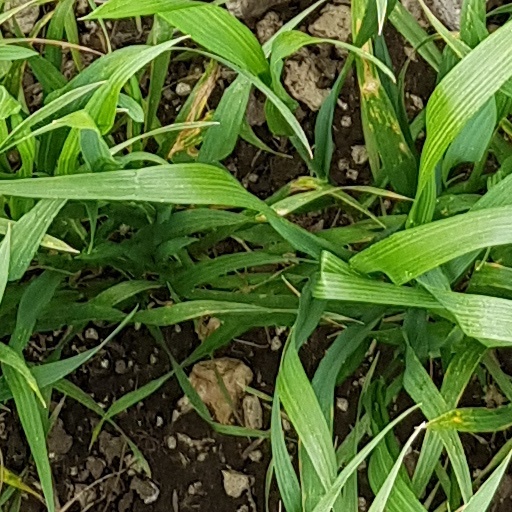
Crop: wheat